Snake Spring (film)

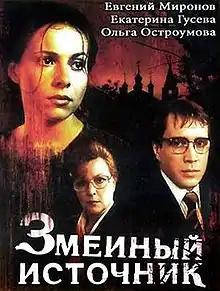

Snake Spring is a 1997 Russian mystery thriller film, and the directorial debut of Nikolai Lebedev. It is one of the first psychological thrillers of Russian cinema after the Soviet Union.